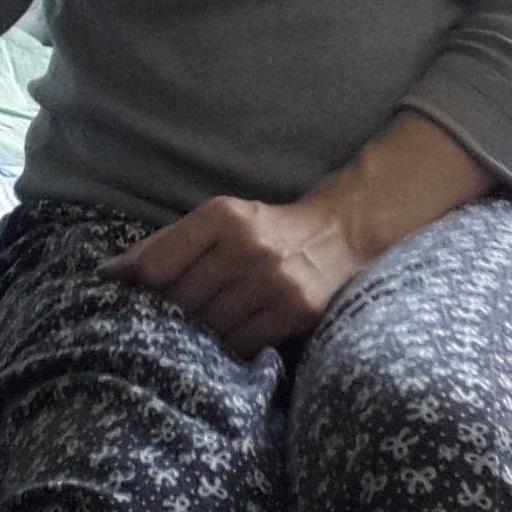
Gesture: no_gesture